Aerowagon

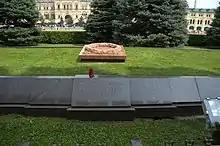
Red Square Mass Grave No. 13, where also the "Aerowagon" crash victims Konstantinov, Abakovsky and Freeman are buried.

All seven men lay in state at the House of the Unions, after which they were buried with honors in the Kremlin Wall Necropolis. Sergeyev is buried in Mass Grave No. 12, Konstantinov, Abakovsky and Freeman are buried in Mass Grave No. 13, while Strupat, Helbrich and Hewlett are buried in Mass Grave No. 14.